Carlos Alcaraz career statistics

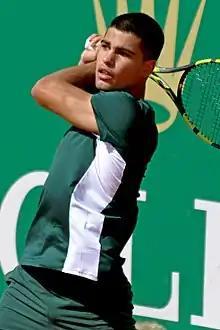
Alcaraz at the 2022 Monte-Carlo Masters

This is a list of main career statistics of Spanish professional tennis player Carlos Alcaraz. All statistics are according to the ATP Tour and ITF websites.